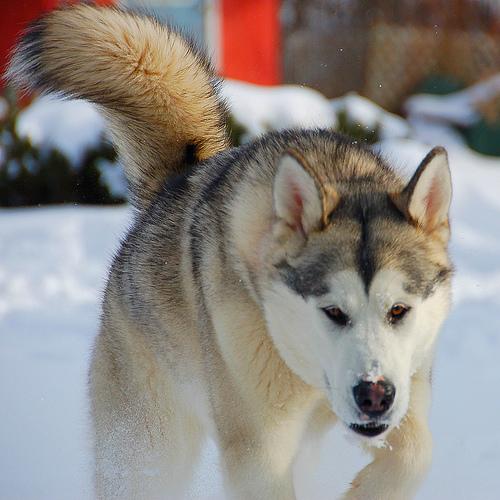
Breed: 232-n000083-Eskimo_dog